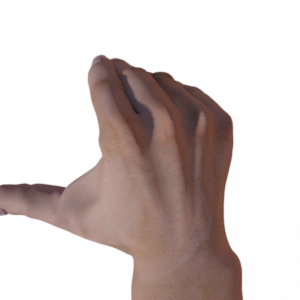
Label: rock